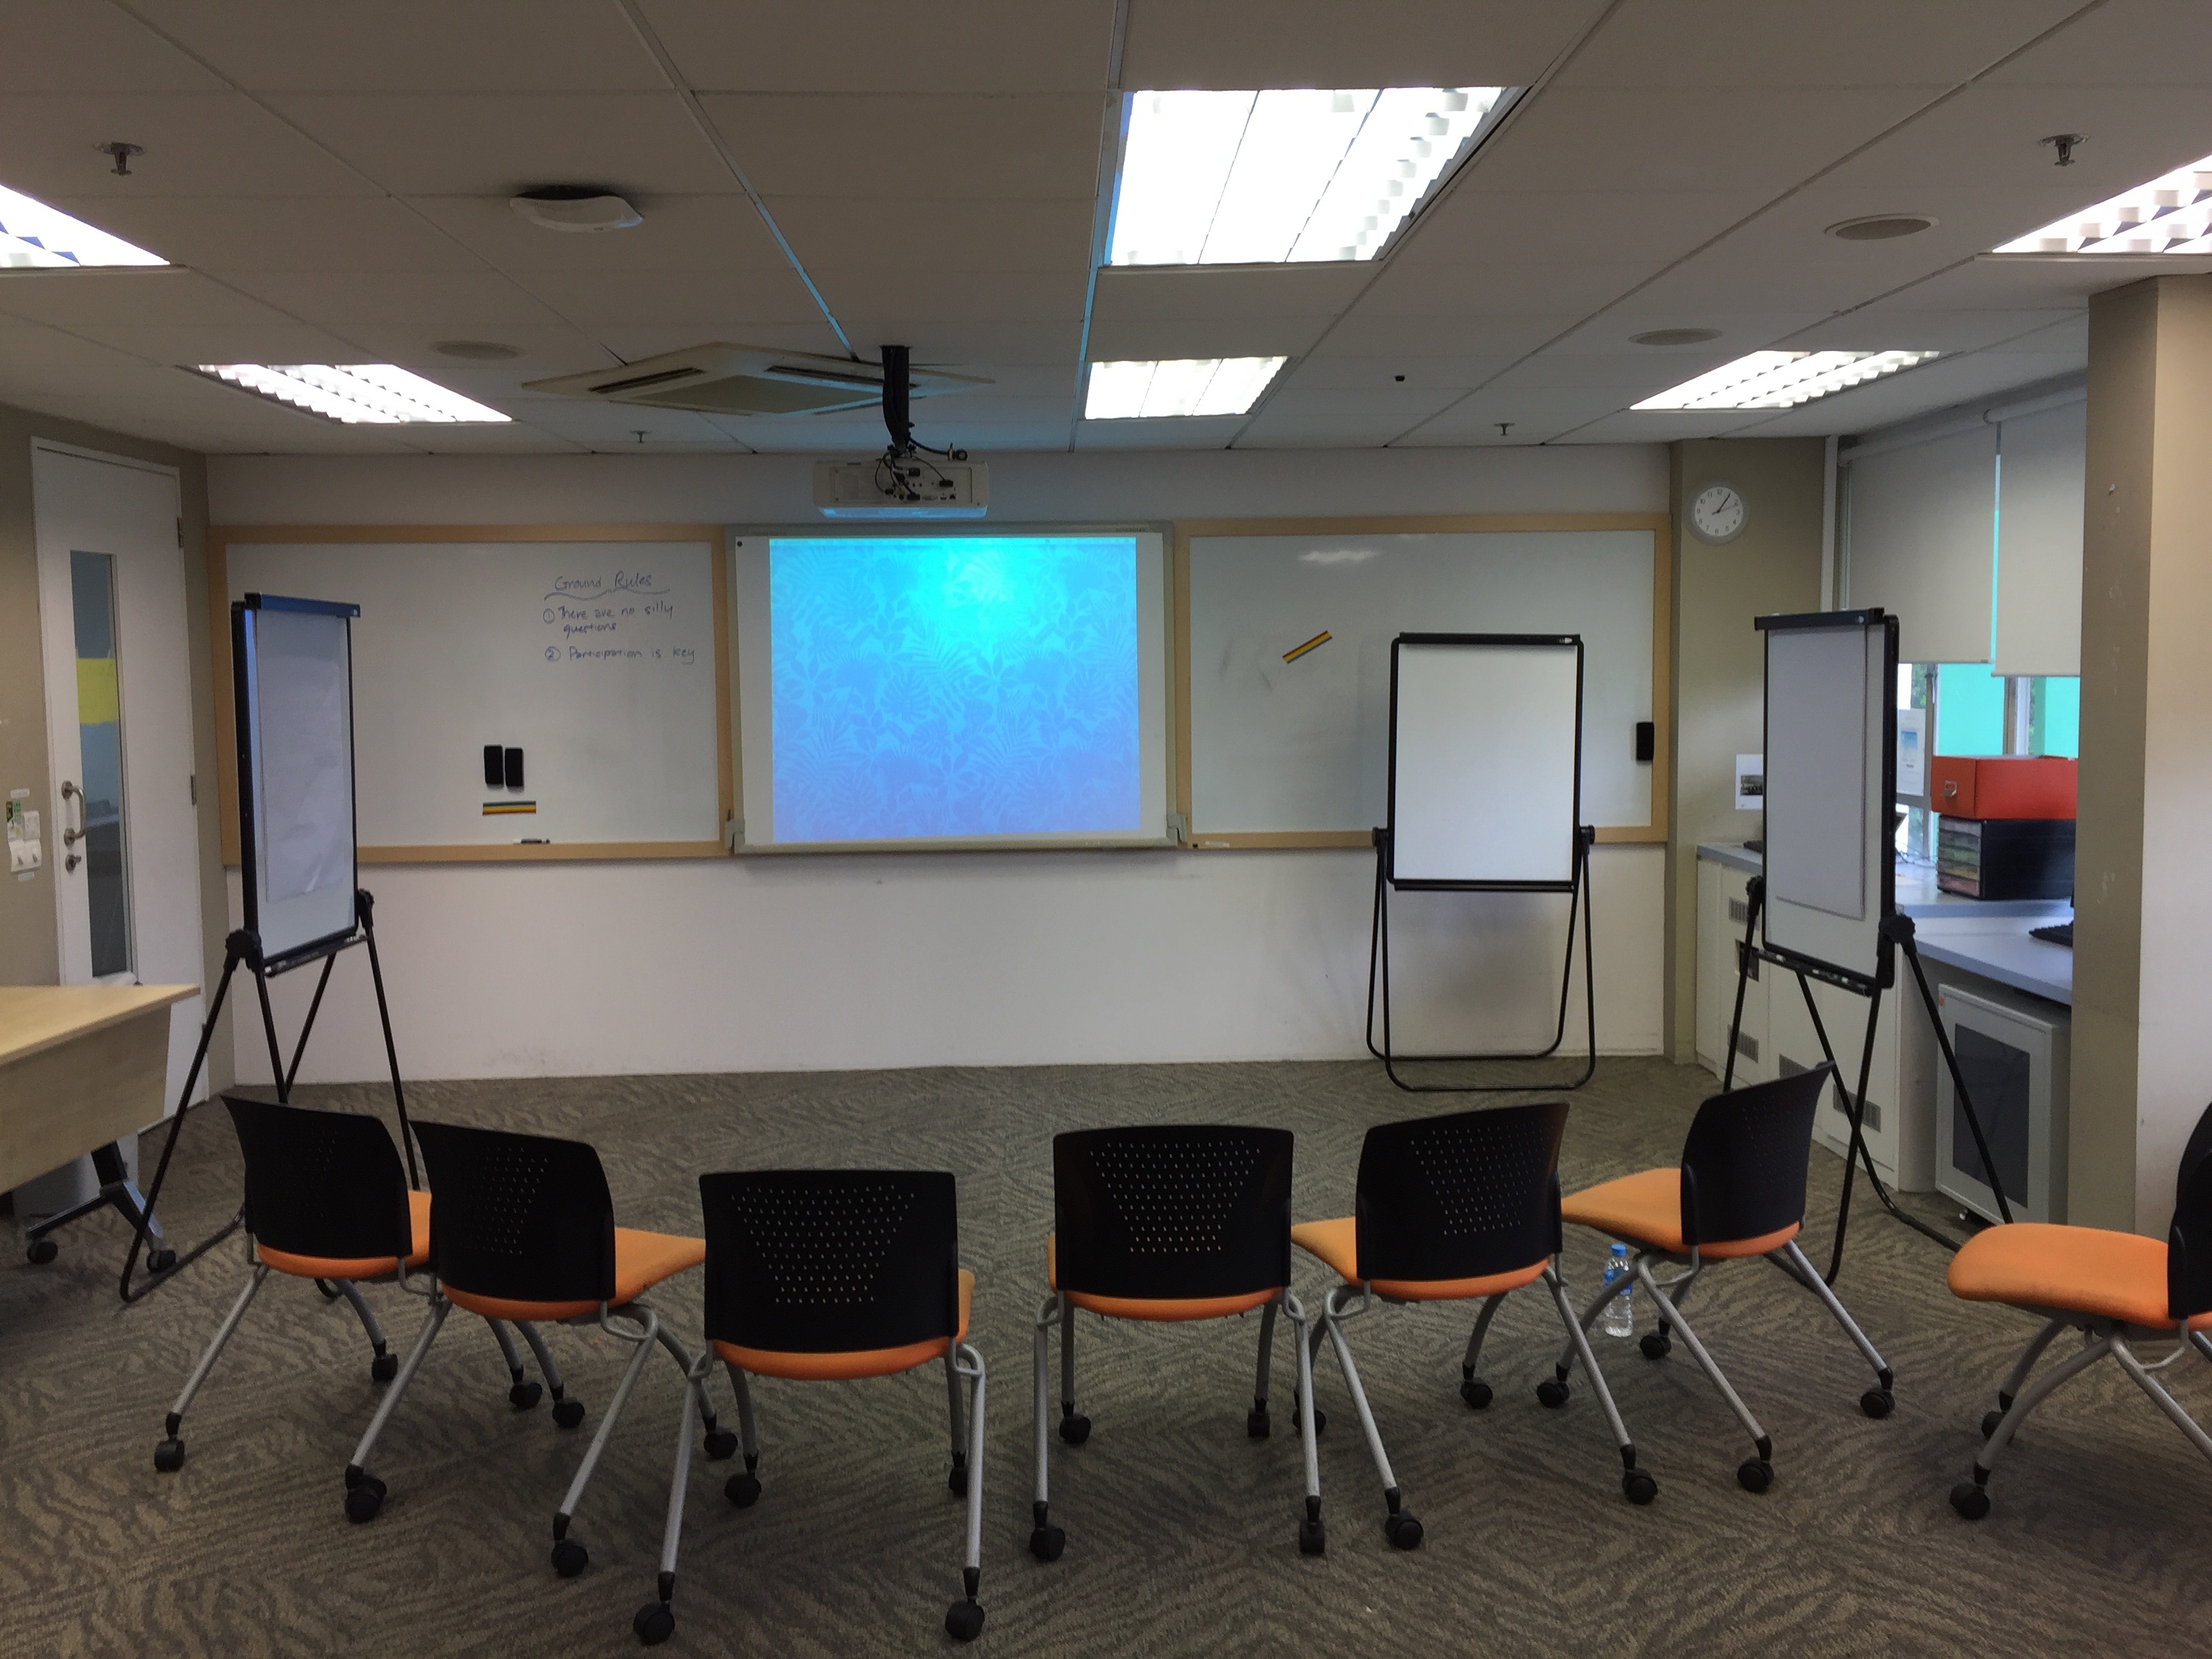
auditorium, meeting, office, room, education, classroom, interior design, chairs, design, class, conference hall